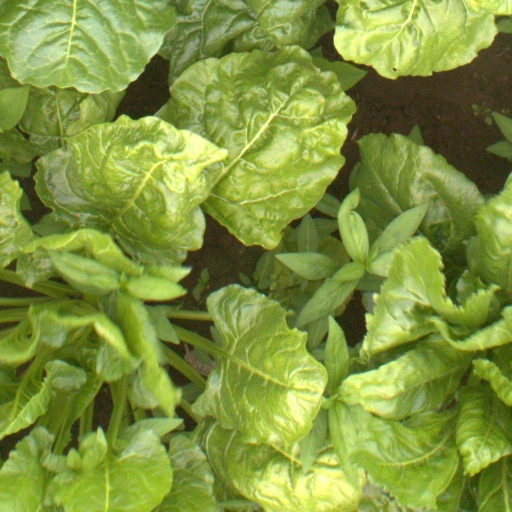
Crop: sugar beet